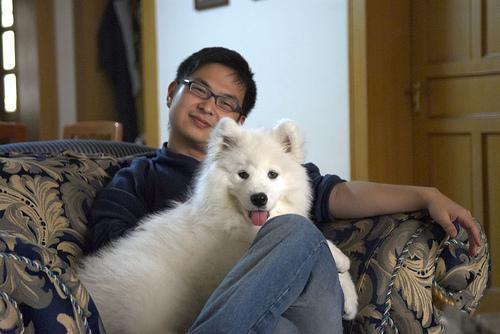
Samoyed